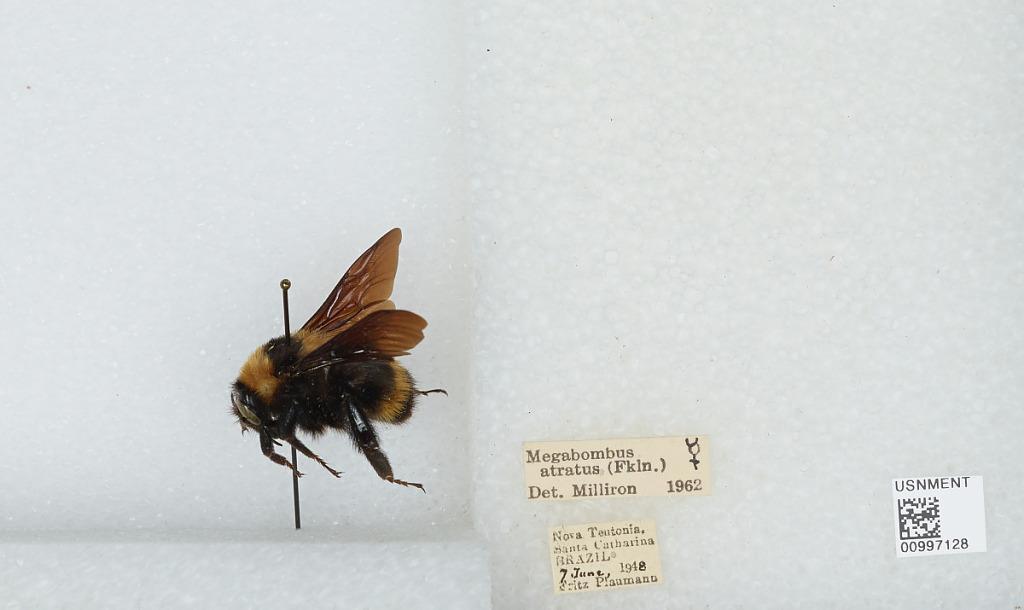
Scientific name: Bombus (Fervidobombus) atratus Franklin
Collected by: Plaumann
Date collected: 1948-6-7
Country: Brazil
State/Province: Santa Catarina
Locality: Nova Teutonia
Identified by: Milliron